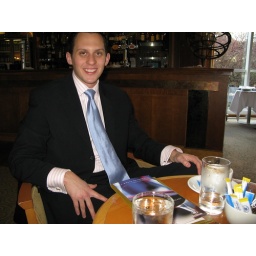
Sethy looking festive in his pink shirt